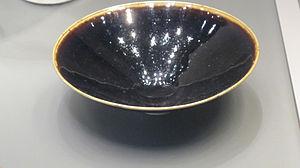
Voir aussi
La dynastie Song est une période riche de l'histoire culturelle de la Chine, dans tous les domaines tels que les arts picturaux, la littérature, les divertissements, les codes vestimentaires, les arts culinaires et la philosophie. La culture en Chine a durant cette période largement profité de l'impressionnant essor économique et technique, avec notamment le développement de la xylographie, mais également du soutien sans modération de l'élite lettrée chinoise qui a contribué au développement culturel en finançant les artistes.
Le thé, bien plus qu'une simple boisson d'agrément, représente en Chine une véritable institution sociale et culinaire, riche d'une histoire de plusieurs millénaires.